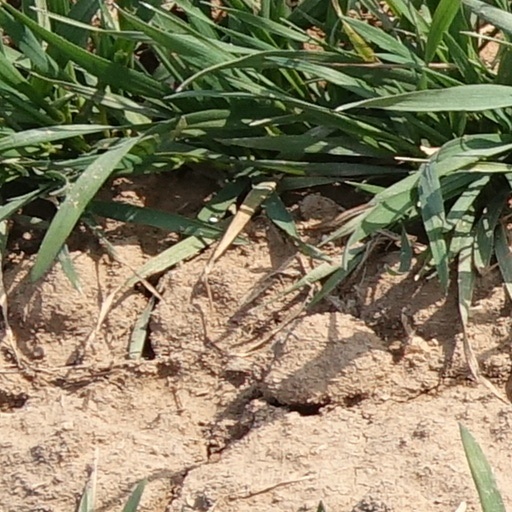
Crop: wheat